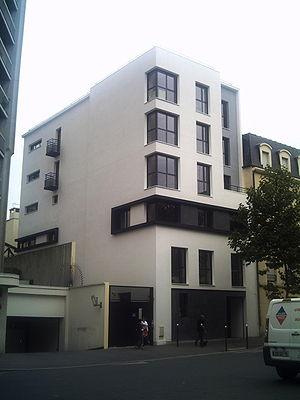
Le nouveau siège de la Fédération française Le Droit Humain 9 rue Pinel à Paris
La Fédération française du « Droit humain », fondée en 1901, est la première et la plus ancienne fédération de l'Ordre maçonnique mixte international « le Droit humain ».